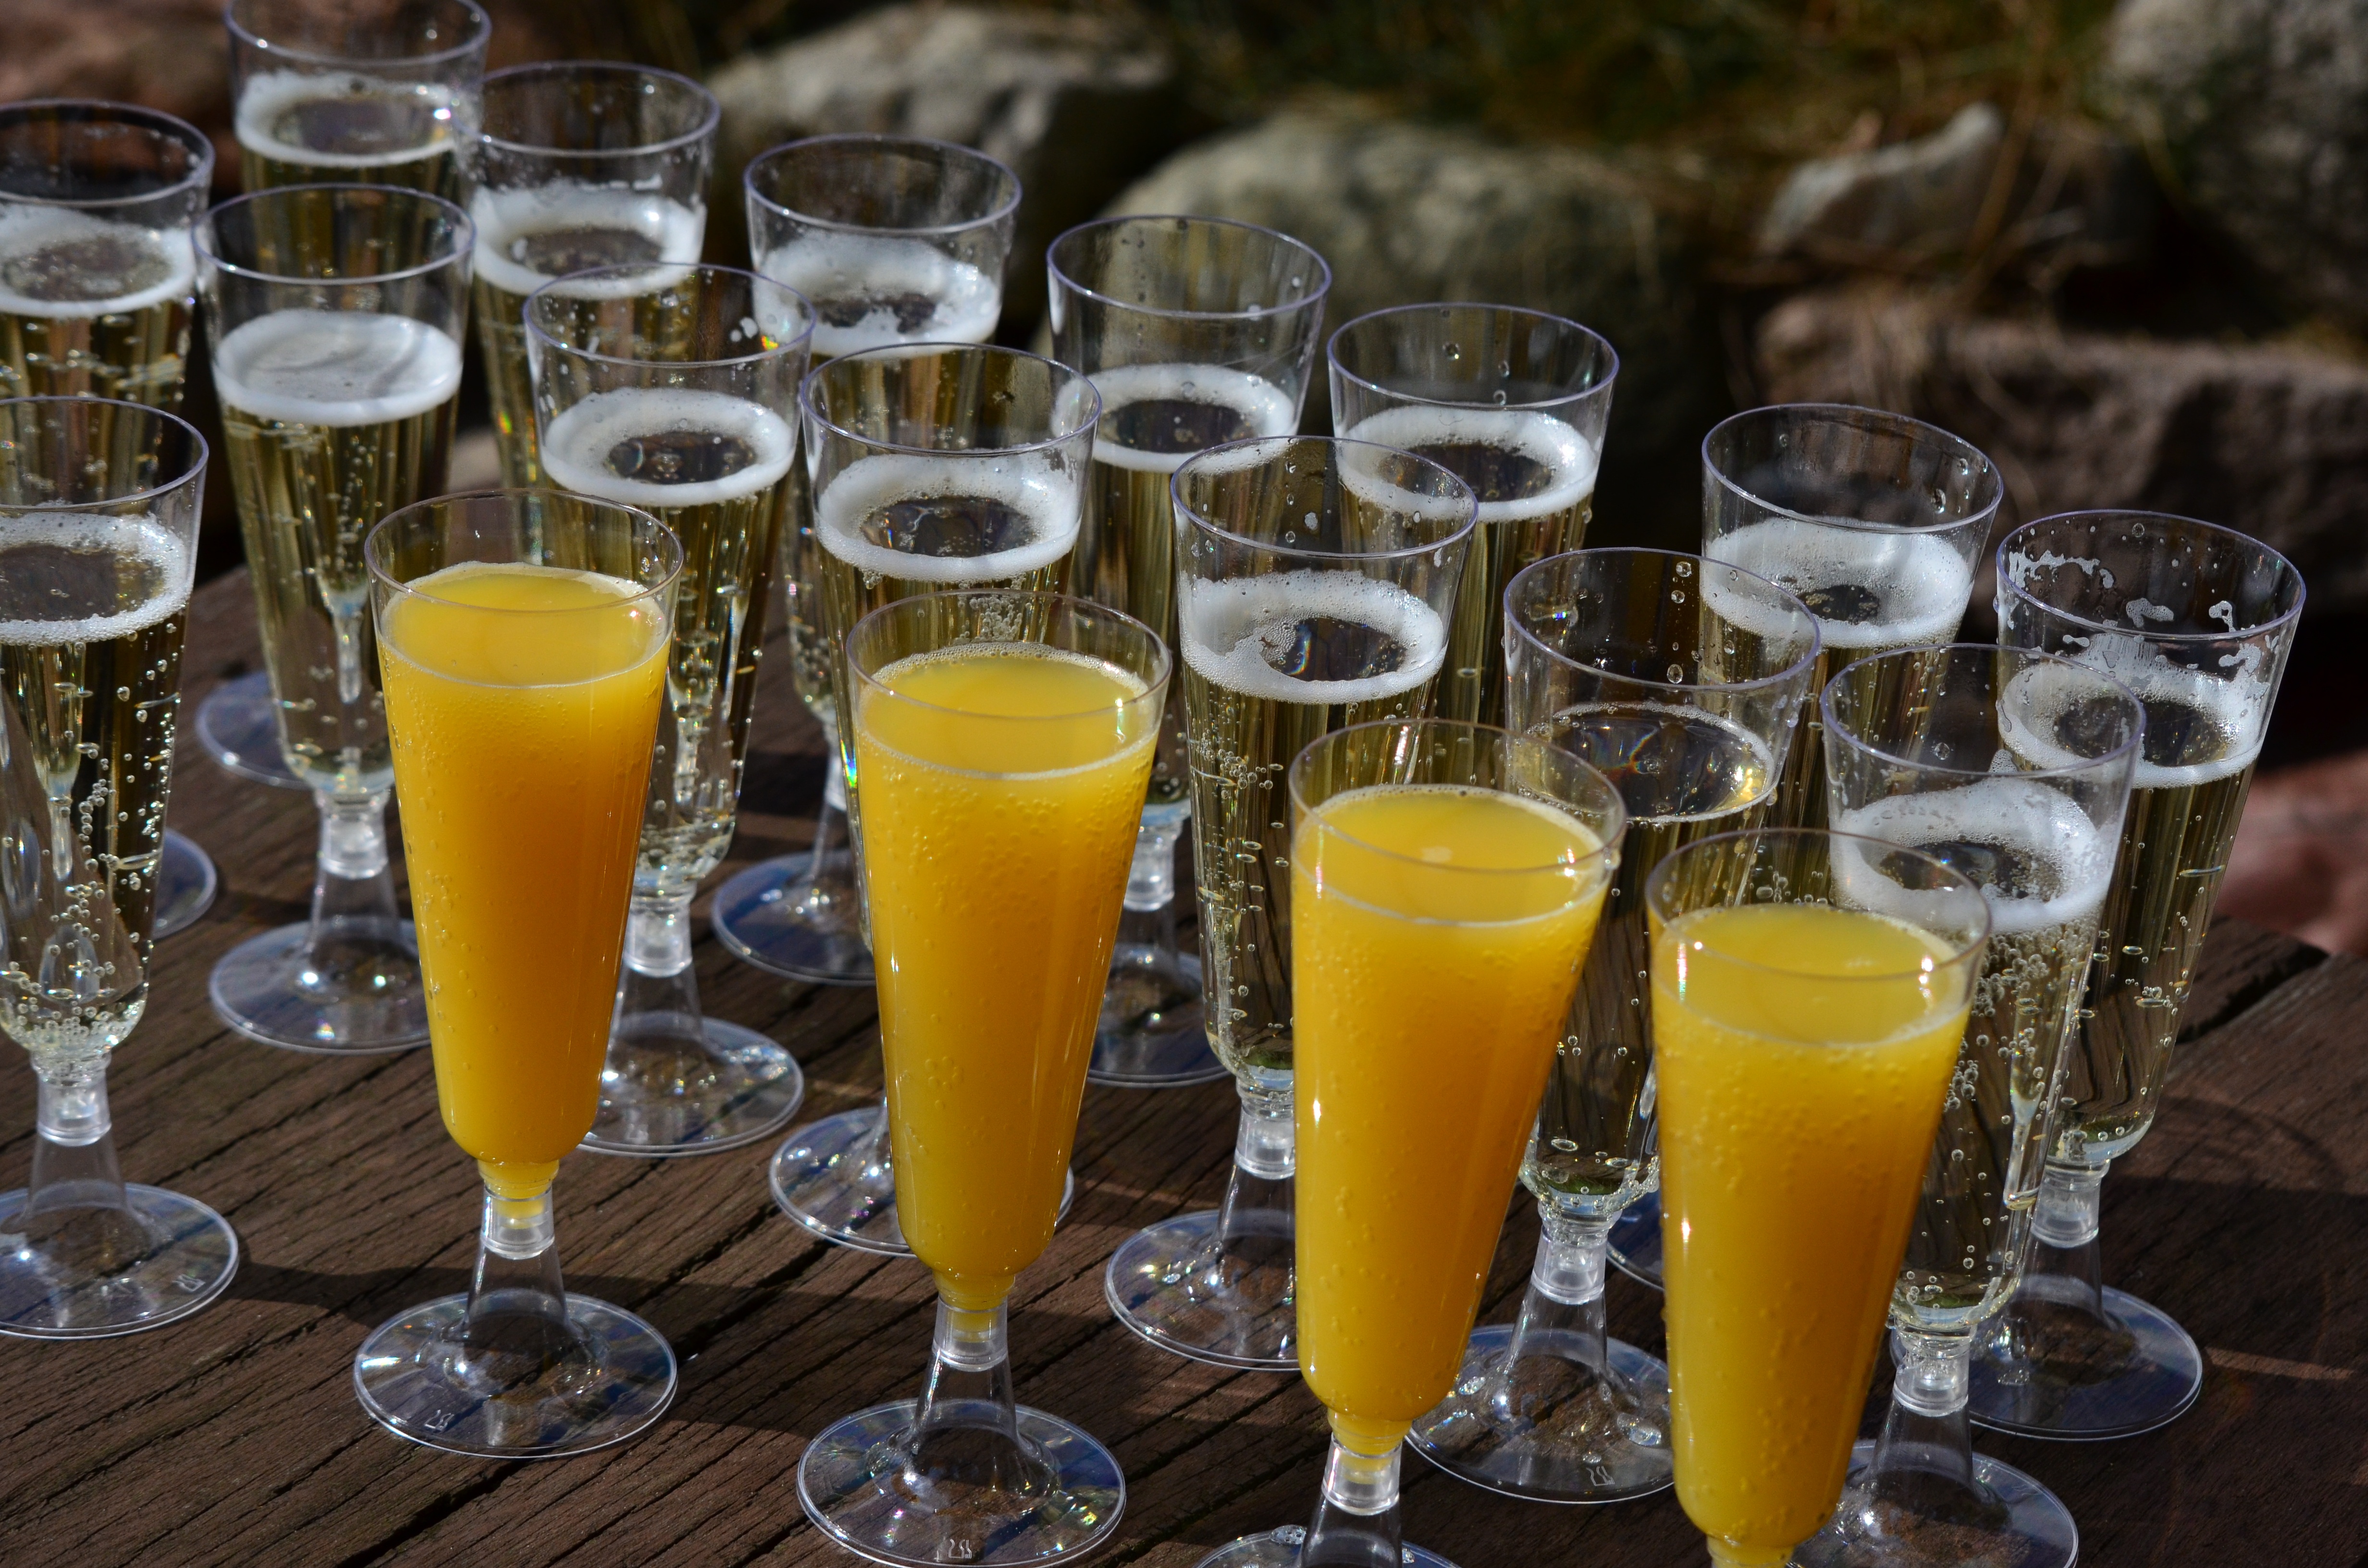
drink, beer, alcohol, cocktail, glasses, champagne, prost, champagne glasses, alcoholic beverage, distilled beverage, beer cocktail